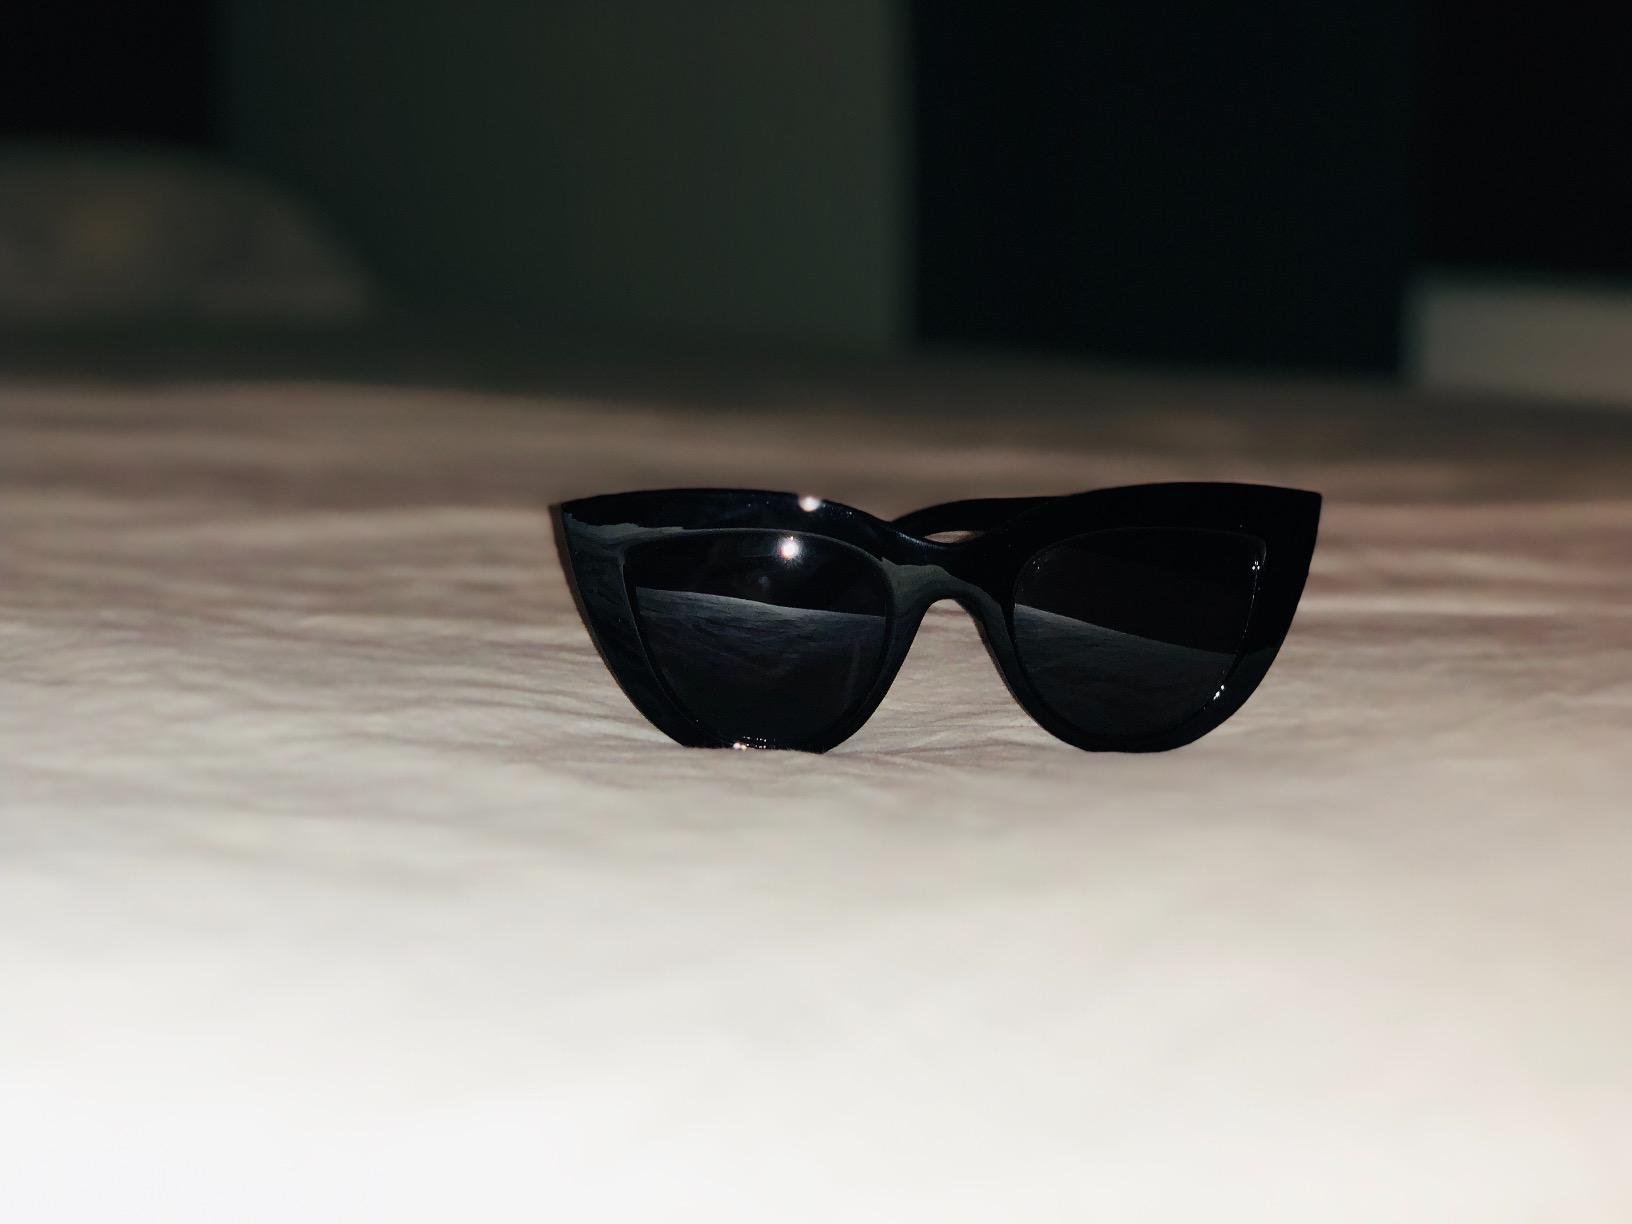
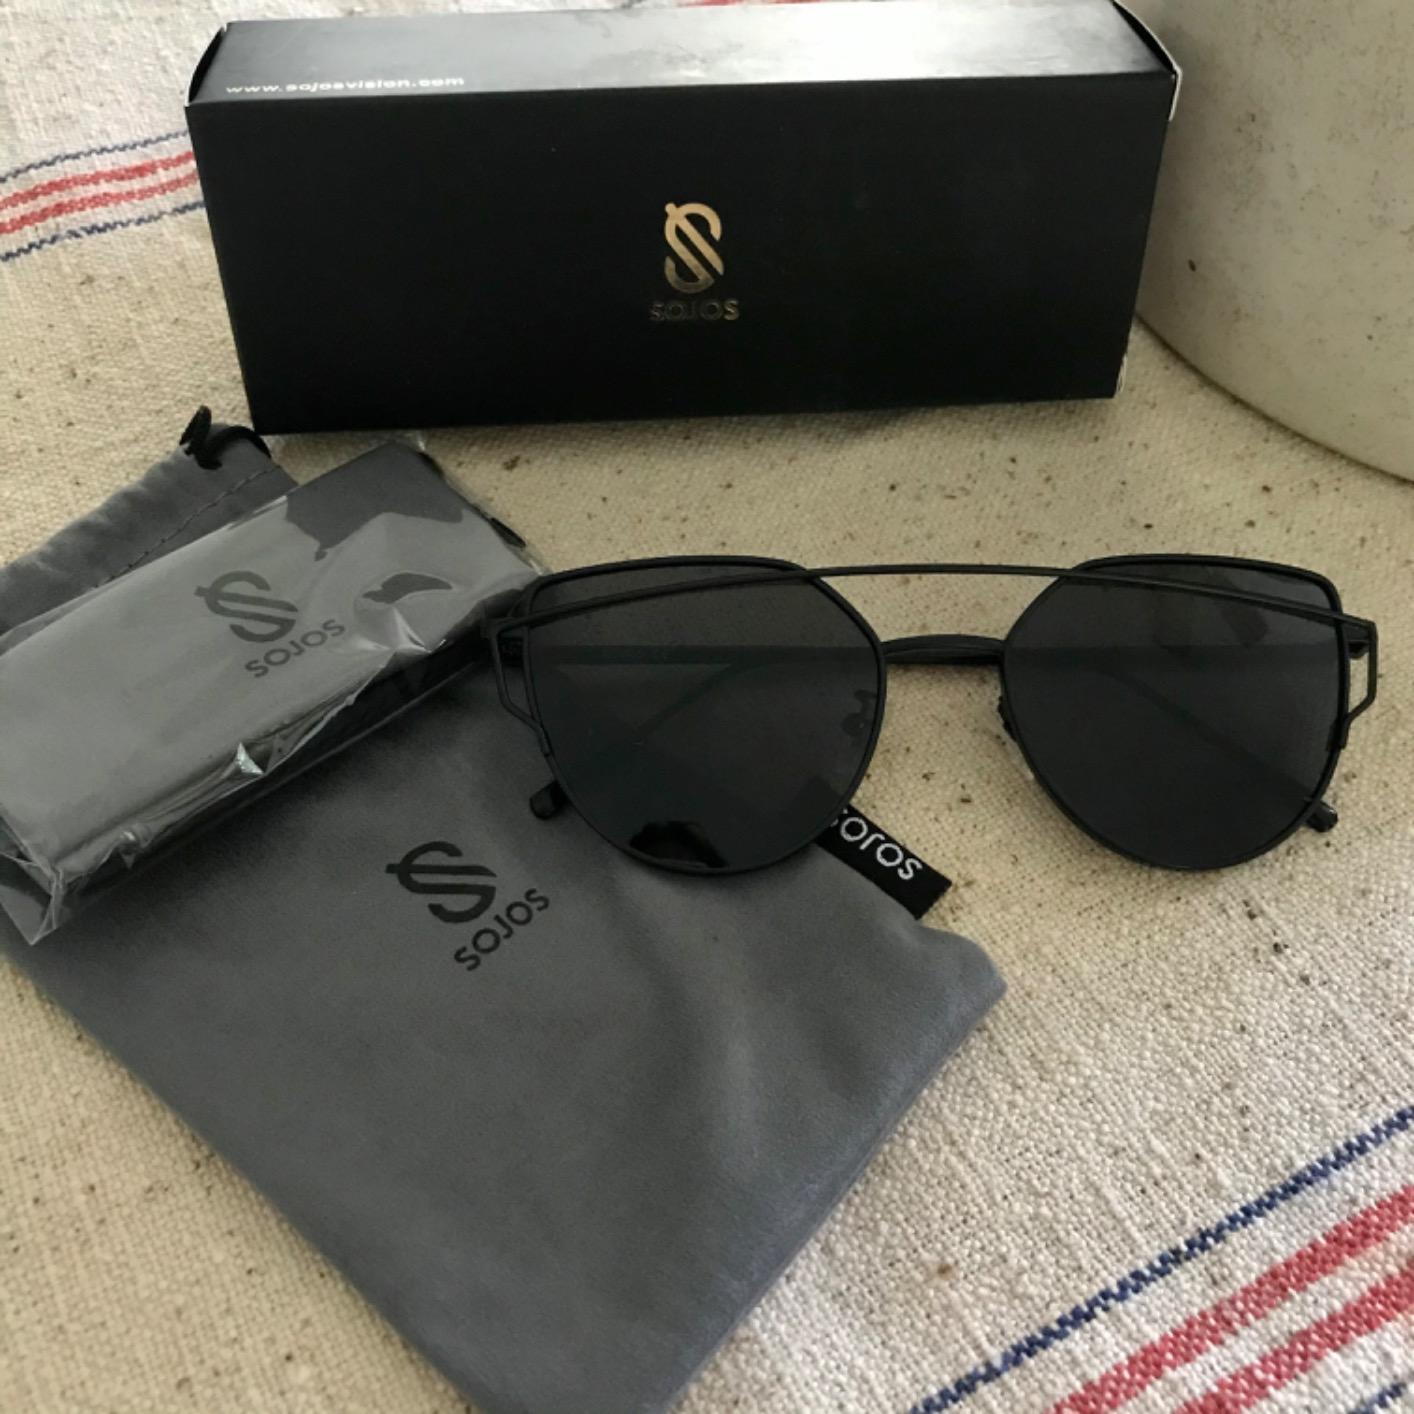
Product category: accessories_sunglasses
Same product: no